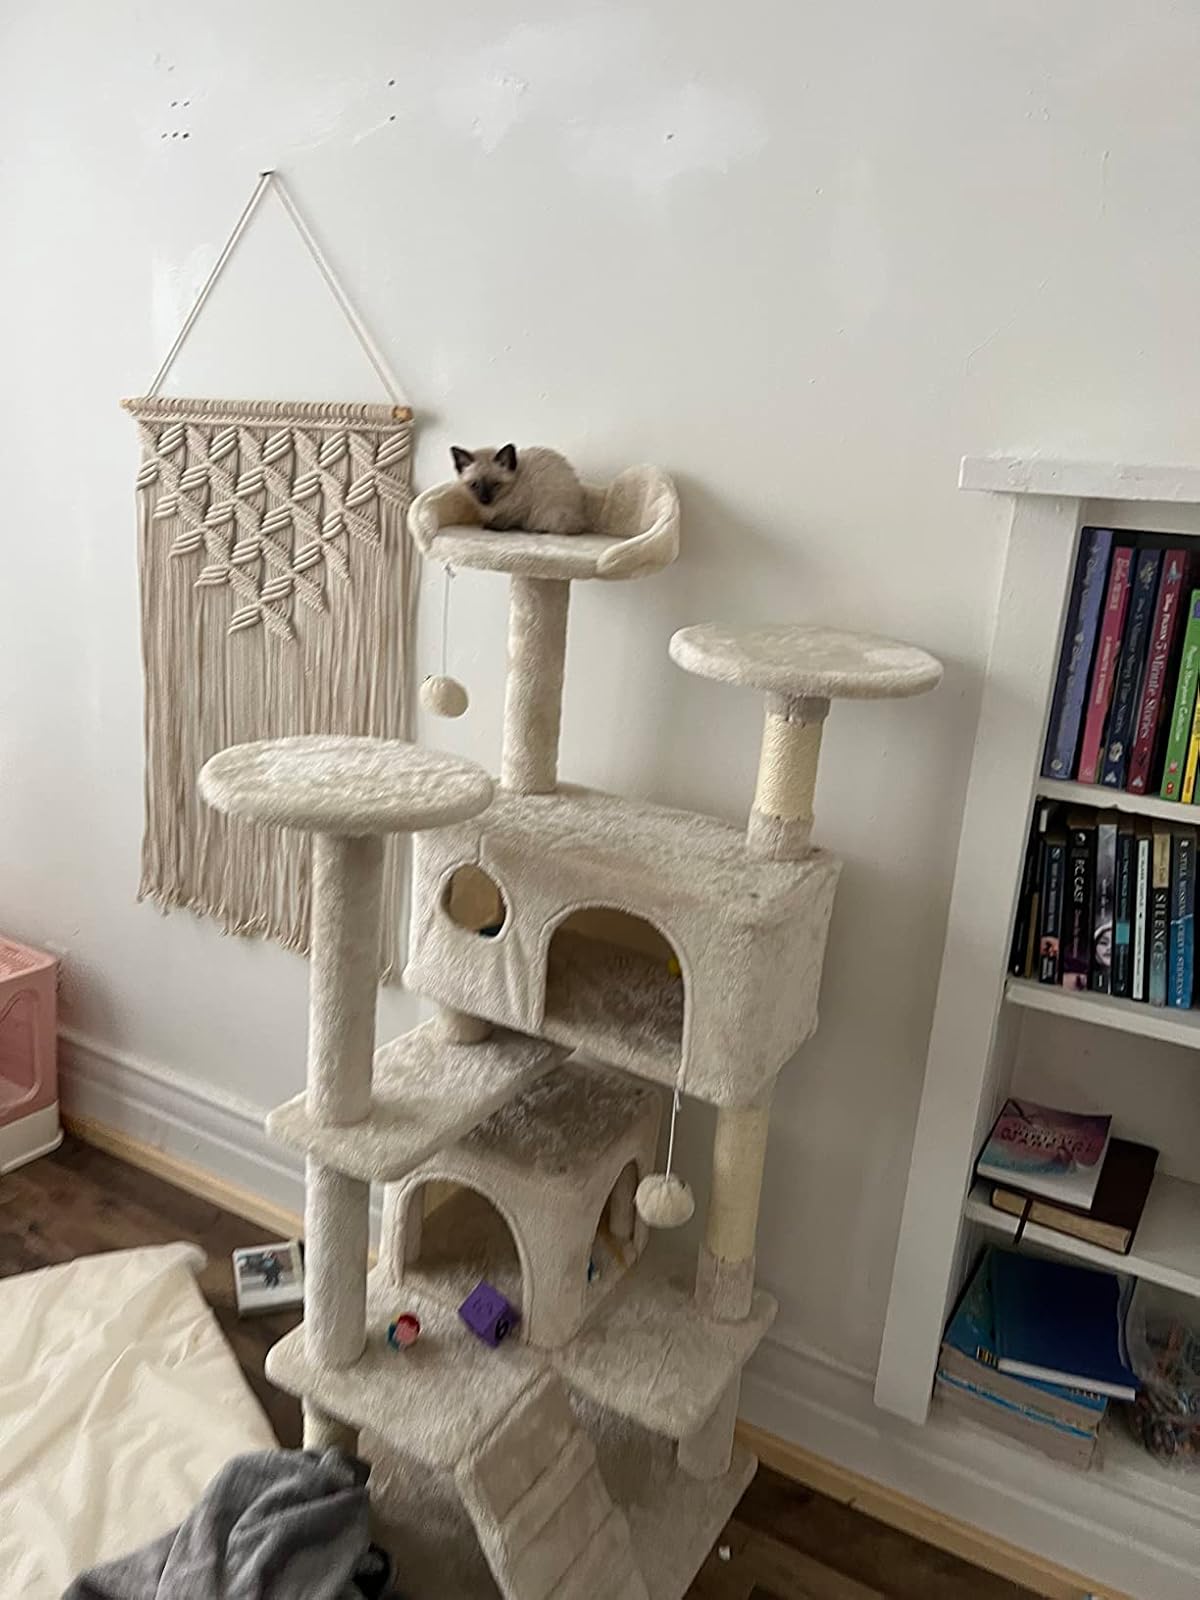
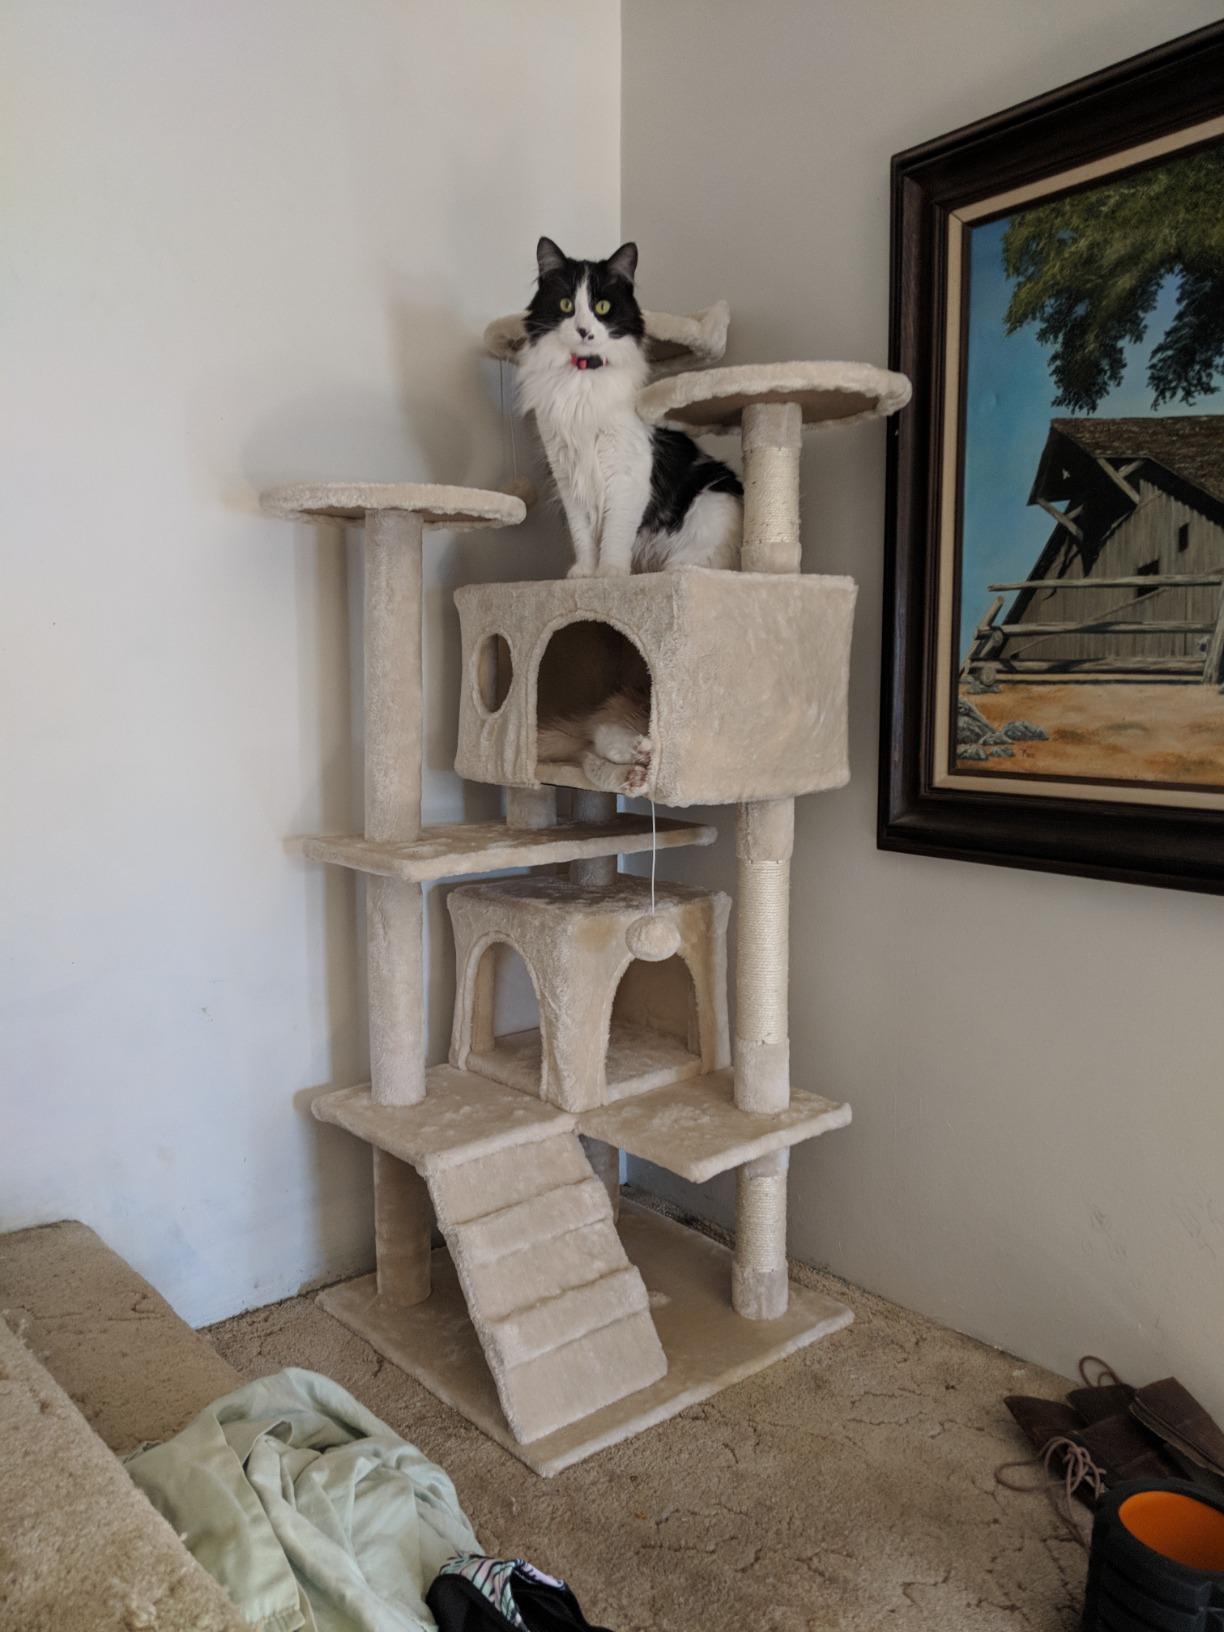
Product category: items_cat tree
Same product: yes